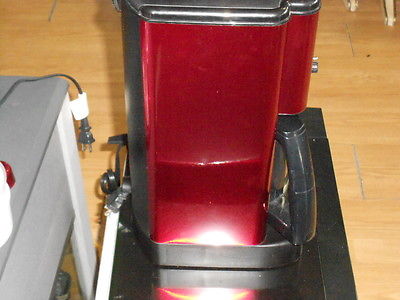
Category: coffee maker